Instashop

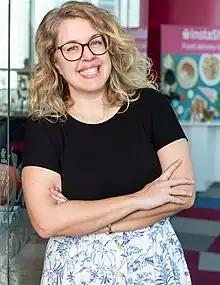
Ioanna Angelidaki, founder of Instashop

Instashop partners with approximately 1,500 vendors and operates in the United Arab Emirates, Qatar, Bahrain, Egypt, and Lebanon.